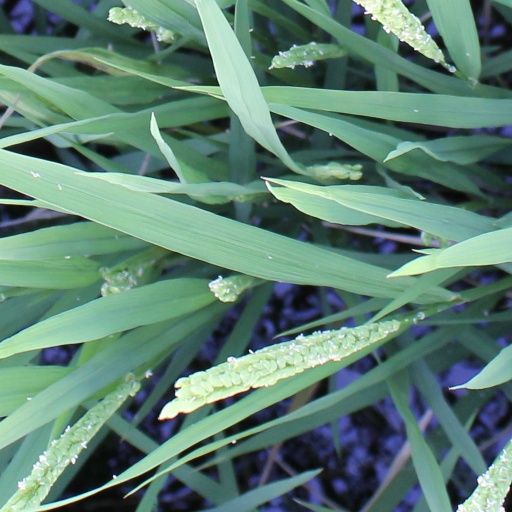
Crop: rice